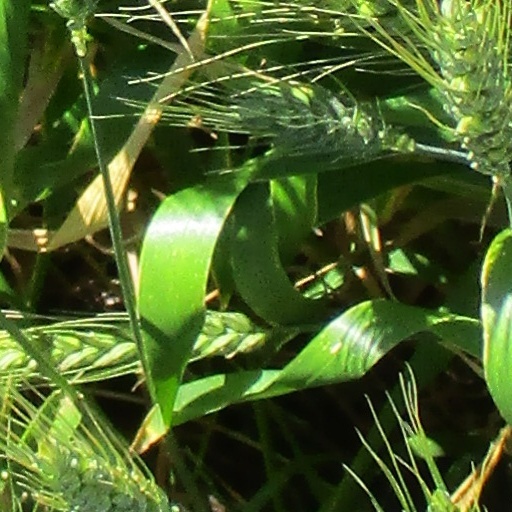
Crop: wheat